Rotary snowplow

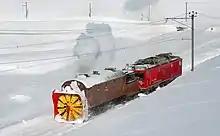
Operational rotary snowplow Xrotd 9213 on the Rhaetian Railway in Switzerland

A rotary snowplow (American English) or rotary snowplough is a piece of railroad snow removal equipment with a large circular set of blades on its front end that rotate to cut through the snow on the track ahead of it. It was developed in the late 19th century for use when snow is too deep to be removed by a wedge snowplow.